Elsa Beskow

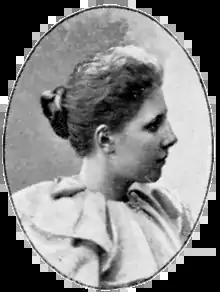
Elsa Beskow in 1901

Elsa Beskow ( Maartman; 11February 187430June 1953) was a famous Swedish author and illustrator of children's books. Among her better known books are "Tale of the Little Little Old Woman" and "Aunt Green, Aunt Brown and Aunt Lavender".